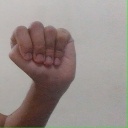
अक्षर: ठ